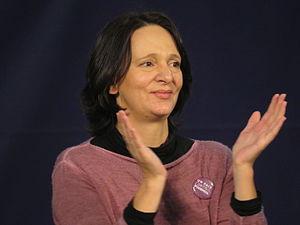
Carolina Bescansa Hernández, née le 13 février 1971, est une femme politique espagnole membre de Podemos.